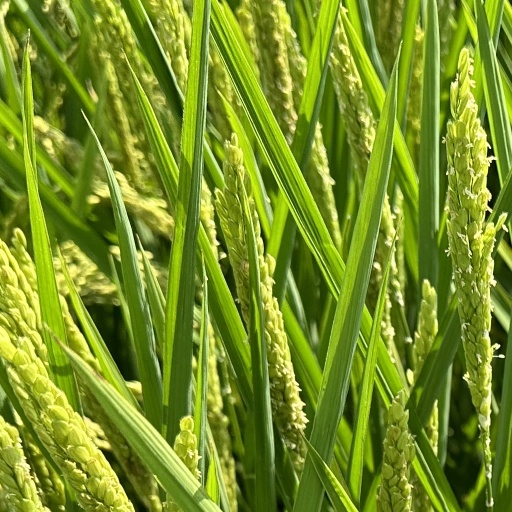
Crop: rice